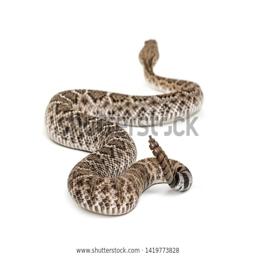
Animal: snakes